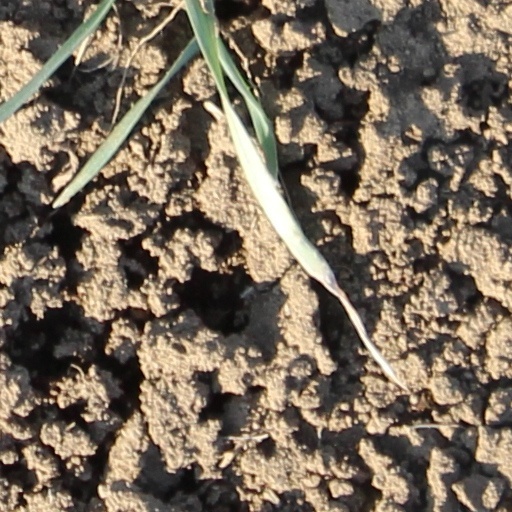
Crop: wheat